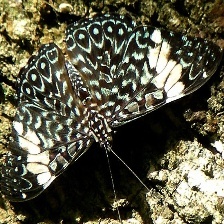
Species: RED CRACKER